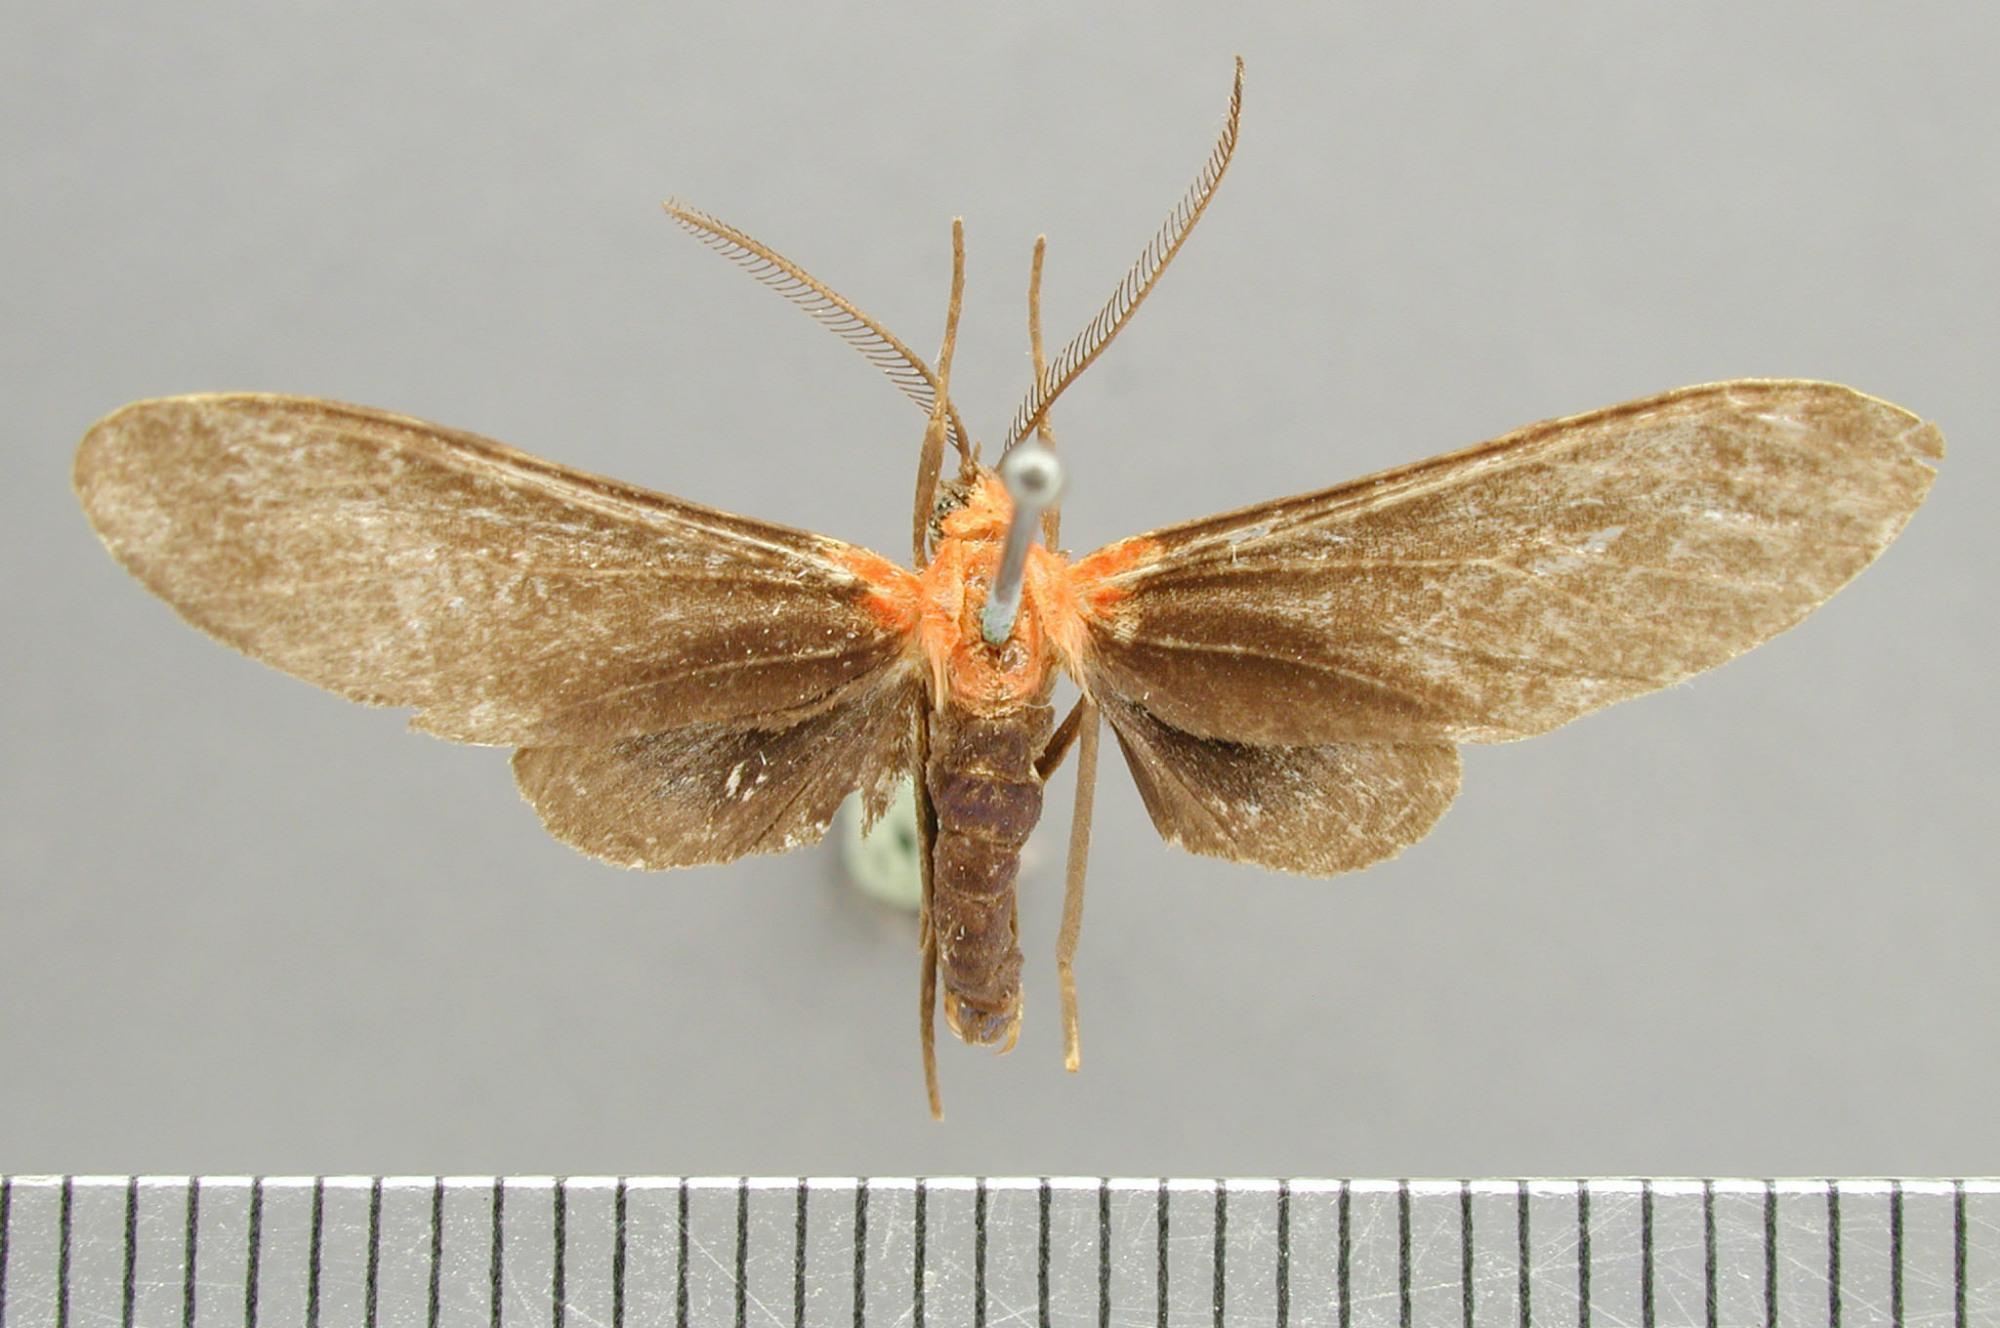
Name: Holophaea gentilicia
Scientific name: Holophaea gentilicia Schaus, 1911
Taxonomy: Animalia, Arthropoda, Insecta, Lepidoptera, Arctiidae
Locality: Juan Vinas, Cartago, Costa Rica